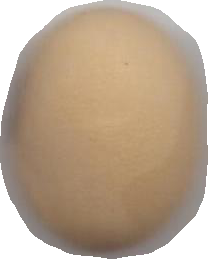
Variety: Anjasmoro